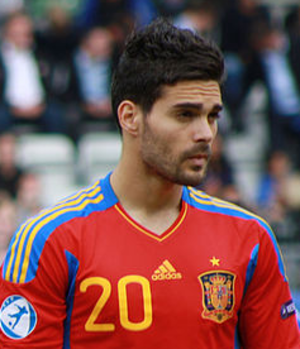
Alberto Tomás Botía Rabasco, plus connu comme Alberto Botía, né le 27 janvier 1989 à Murcie, est un footballeur espagnol évoluant au poste de défenseur central ou d'arrière gauche..